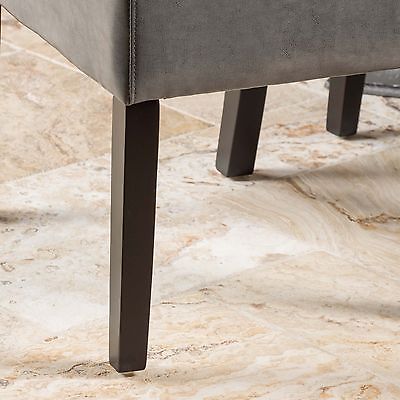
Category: chair